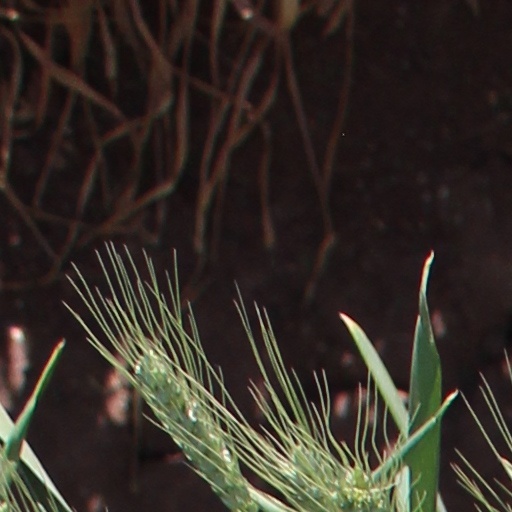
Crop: wheat